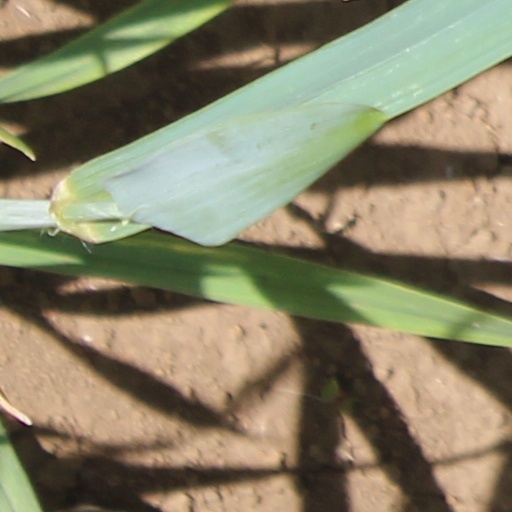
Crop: wheat